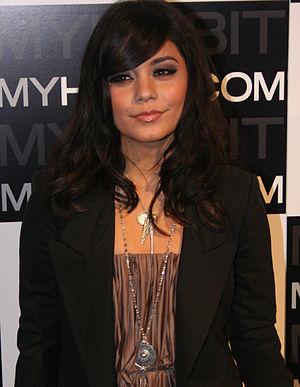
Vanessa Hudgens née le 14 décembre 1988 à Salinas en Californie est une actrice, chanteuse, danseuse, mannequin et productrice américaine.